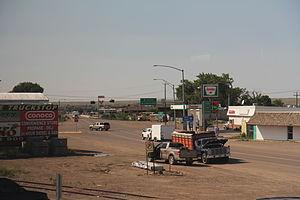
La ville de Malta est le siège du comté de Phillips, dans l’État du Montana, aux États-Unis. Lors du recensement de 2010, sa population s’élevait à 1 997 habitants.